Aviation accidents and incidents

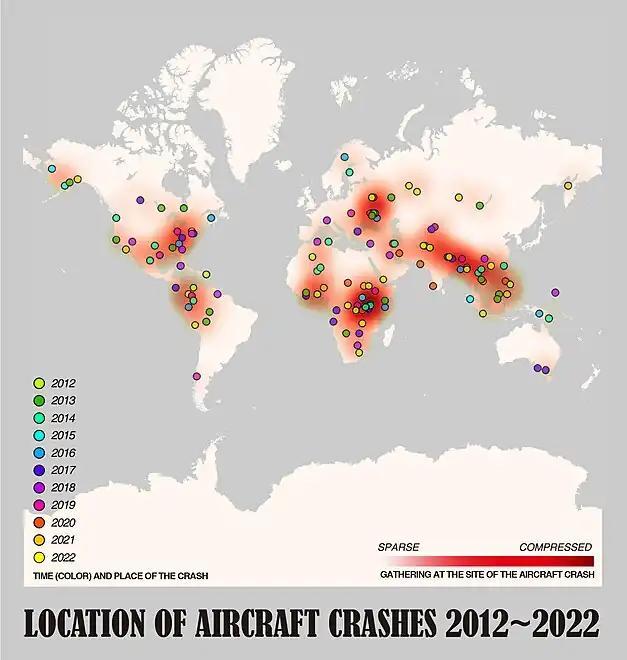
Location of aircraft crashes from 2012 to 2022

In over one hundred years of implementation, aviation safety has improved considerably. In modern times, two major manufacturers still produce heavy passenger aircraft for the civilian market: Boeing in the United States, and the European company Airbus. Both of these manufacturers place a huge emphasis on the use of aviation safety equipment, now a billion-dollar industry in its own right; safety is a key selling point for these companies, as they recognize that a poor safety record in the aviation industry is a threat to corporate survival.